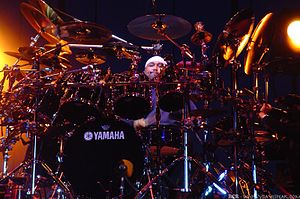
Carter Beauford
Carter Beauford er en amerikansk trommeslager, der har spillet i Dave Matthews Band siden 1991.